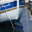
Label: ship